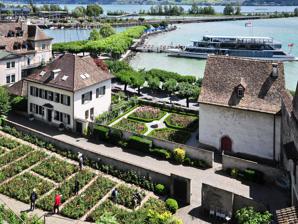
Building: Rapperswil Rose Gardens
Country: Switzerland
Year built: 1913
Rose gardens in Switzerland Rosengarten Rapperswil Rose gardens at the Schlossberg slope and at the so-called Einsiedlerhaus building in Rapperswil Type City park and rose gardens Location Rapperswil , Canton of St. Gallen, Switzerland Coordinates 47°13′35.2″N 8°48′46.6″E / 47.226444°N 8.812944°E / 47.226444; 8.812944 Area about 1,400 square metres (15,069 sq ft) at several sites Created 1913, 1957, 1963 Operated by City of Rapperswil-Jona Open throughout the year The Rapperswil Rose Gardens are privately established small rose gardens probably dating back to the early years of the former independent town of Rapperswil . They are located in the present city of Rapperswil-Jona , Canton of St. Gallen, in Switzerland. Town walls of Rapperswil around 1829, showing the area of the privately owned gardens at the former moat, and the present Duftrosengarten at the Obere Bahnhofstrasse road in Rapperswil. History The coat of arms of the House of Rapperswil shows three roses, medieval and present Rapperswil has two roses in its coats of arms, as well as the present municipality of Rapperswil-Jona, and the former independent city and present locality of Jona . That is why we may assume that the first rose gardens date back to the early historical town, established at the Rapperswil Castle on the Lindenhof hill , and the historical Rapperswil Castle#Hintergasse lane where the ministeriales (knights) of the Rapperswil family built their homes around 1220 AD. The first documented rose gardens date back to the 1820s, shown on the map as the area of the privately owned gardens that still exist, and the present Duftrosengarten at the former moat, the present Obere Bahnhofstrasse road. In modern times, the rose gardens in Rapperswil for the first time are documented from 1913 onwards. The Stadtverschönerungsverein (literal Association for Tourism and the Beautification of Rapperswil ) adorned the harbour area by planting the first 'official' rose bed. It was located opposite to the present Bahnhof Rapperswil building, at the southern terminus of the so-called Seedamm isthmus, where the present Fischmarktplatz plaza is situated. This was followed by the creation of other gardens by the town's administration at the Zürichsee harbour in the 1920s, and finally on streets and squares mainly on the initiative of the women of Rapperswil. Dietrich Wössener single-handedly selected the rose varieties and planted most of the roses of the present city rose gardens in 1959. The rose gardens Rose garden at the Lindenhof hill The neighbouring garden at Einsiedlerhaus Duftrosengarten , Obere Bahnhofstrasse road The cornerstone for the present 'official garden' was laid in 1965. The Curti family ( Haus Schlossberg property) transferred ownership of some 500 square metres (5,382 sq ft) land in order to create a rose garden in return for a modest leasehold rent. It is located towards the Kapuzinerkloster Rapperswil , below the Lindenhof plateau, bordering the municipal vine yards. The garden comprises around 3,000 plants from 150 varieties. The costs of designing were found by the so-called Rosentaler Fonds , the roses were a gift from the women of Rapperswil. Polyantha roses were planted in the northern part and bed roses ( hybrid tea ) towards the Endingerstrasse lane which separates this section from the opposite garden at the Einsiedlerhaus building. The fountain consists of an earlier memorial stone for the creator of the first rose gardens, and an inscription was created by the local poet Pius Rickenmann. The bronze great crested grebe is a work by the Swiss sculptor Ernst Ghenzi which was financed by the Knie family . The Einsiedlerhaus rose garden section dates back to 1974: the rose garden was extended at the location of the former orchard of the Capuchin monks – in return they received compensation for the loss of fruit. This smaller garden of about 350 square metres (3,767 sq ft) is divided into four beds by intersecting paths. It is bordered on all four sides by corner flower beds. Thed old tiered fountain in the middle of the garden was a gift on occasion of the 750th century of the town of Rapperswil. It was planted with older bed roses and a few standard rose bushes. A unique site is the fragrant rose garden for the visually impaired and the disabled people, Duftrosengarten by its native name. Established in October 1984, it was created on the roof of the subterranean municipal parking facility Schanz , set aside for a very special purpose. It's still the only rose garden for the blind people in Switzerland, created on three private plots at Obere Bahnhofstrasse . It consists of 1,522 plants from 75 fragrant varieties; they are labelled with embossed Braille letters and normal lettering. On the rectangular area of about 600 square metres (6,458 sq ft) 75 volunteers planted 33 types of rose bush, 20 types of climbing roses and six shrub roses with particularly strong fragrances. The Swiss artist Hans Erni designed a decorative fountain which was financed by Circus Knie . Thanks to the heated underground facility, there is practically never any frost in the garden. That's why these fragrant roses blossom earlier than at most other roses in Switzerland as early as May, in the other gardens this takes place in June. Privately own plants at the Hintergasse street Hotel Schwanen rose plants at the harbour area next to the Zürichsee-Schifffahrtsgesellschaft landing gate Stadtmuseum Rapperswil towards Engelplatz Lindenhof at the gate of the Rapperswil Castle But the very first roses in Rapperswil blossom at the Stadtpfarrkirche St. Johann and Liebfrauenkapelle churches, and the present Stadtmuseum Rapperswil at the Herrenberg area next to the Schloss Rapperswil because their medieval sandstone walls are exposed to the sun all through the year. Over the centuries, the Altstadt below the hill has been almost completely overbuilt, but the Rapperswil women have samples to choose from in their very own tiny rose gardens for centuries. Rosenstadt Rapperswil Maybe just a handful of cities and towns in Europe keenly promote their fragrant roses as in Rapperswil-Jona. This fact received public confirmation at the large commemorative rose festival in Nöggenschwiel in Southern Germany. In July 1999 leading European experts recorded and acknowledged Rapperswil to be the international Centre of fragrant roses . References